AG Insurance

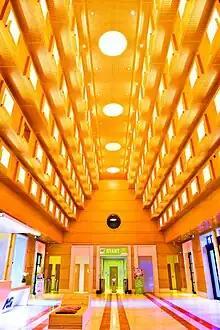
Interior hall of the AG headquarters building designed by Michael Graves and completed in 2003

In 1990, AG Group merged with Dutch company AMEV/VSB 1990, itself the product of the merger of bank VSB bank and the insurer AMEV. Following this first cross-border merger in the financial world, the Fortis Group became a reality. This double nationality would continue until 2012.